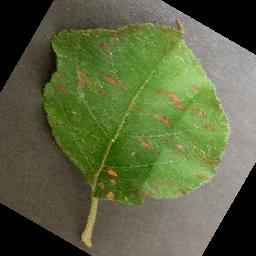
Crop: apple
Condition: cedar_rust